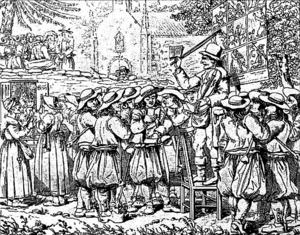
Ar c'haner, Le chanteur de complaintes, gravure d'Olivier Perrin, vers 1800
La chanson bretonne est l'expression orale de la Bretagne, qui est à rattacher aux composantes territoriale, linguistique, musicale et culturelle. Il existe quatre types de chants : la gwerz, la sône, le kantig et le kan da zañsal en zone bretonnante, respectivement la complainte, la chanson, le cantique et le chant à danser en zone romane.